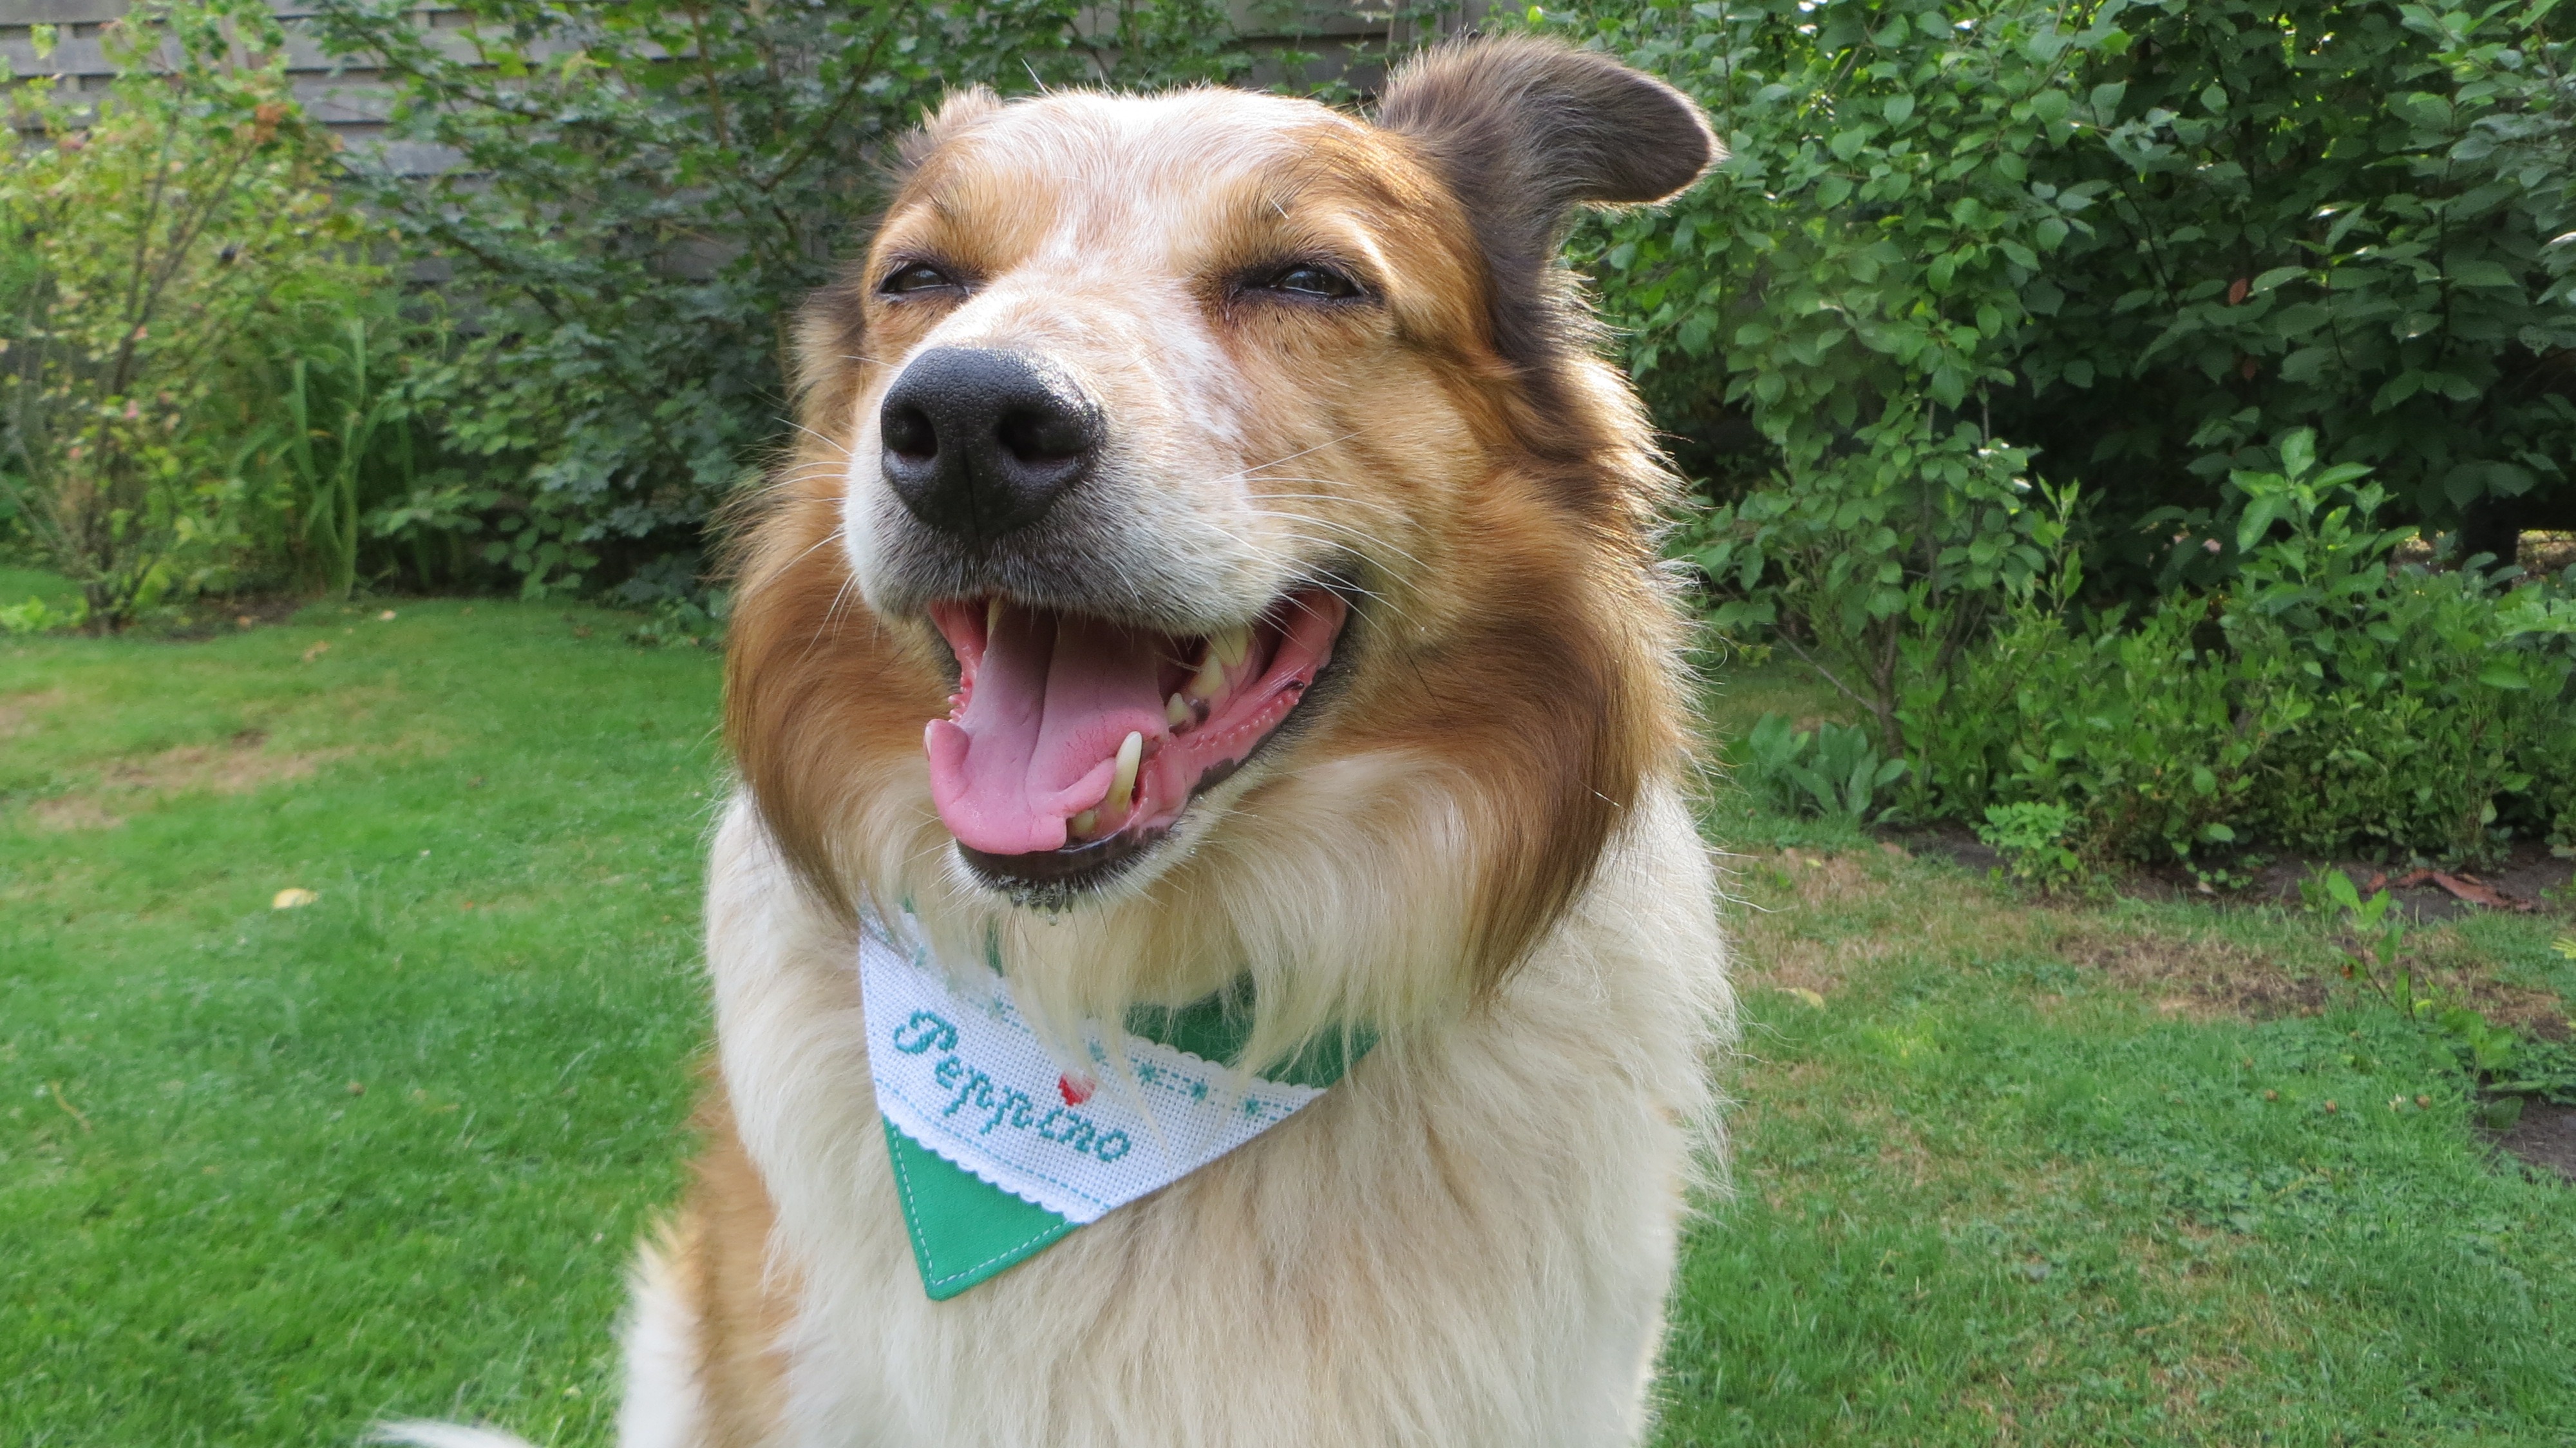
dog, collie, portrait, mammal, vertebrate, dog breed, street dog, dog like mammal, dog breed group, dog crossbreeds, border collie mix